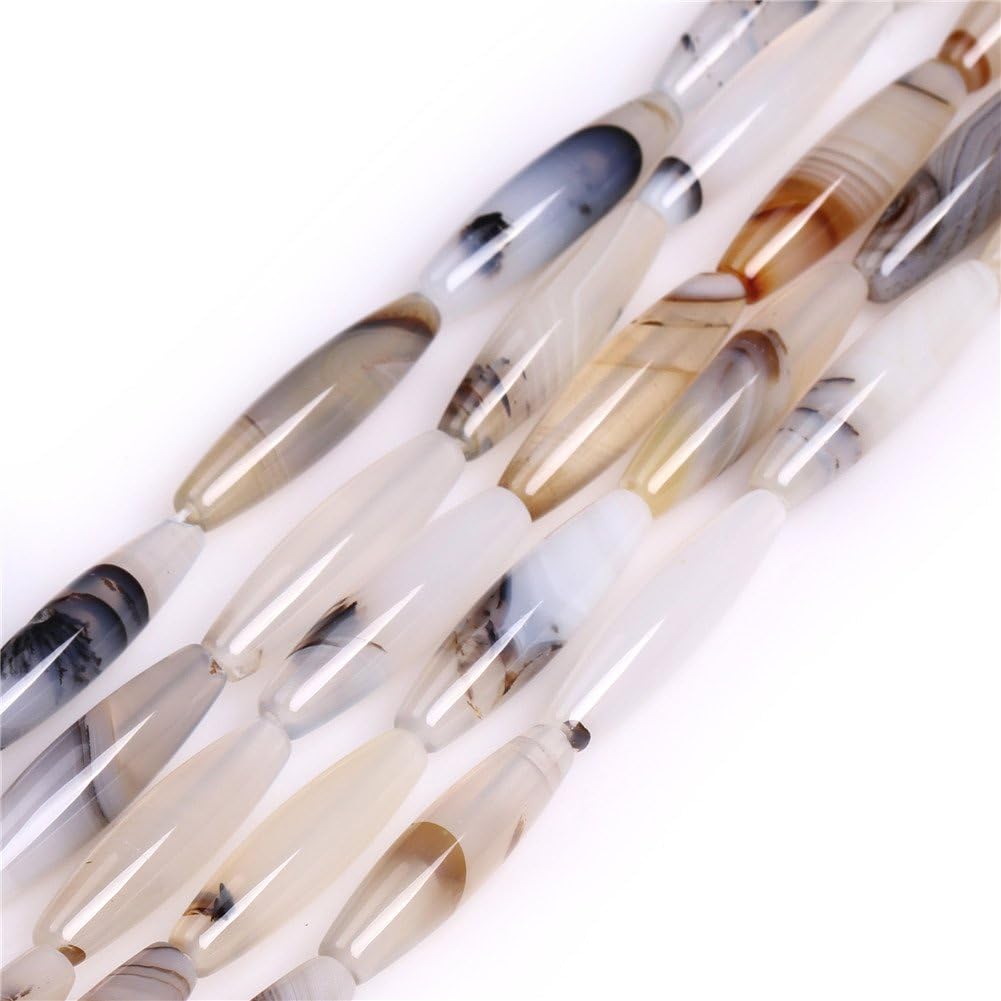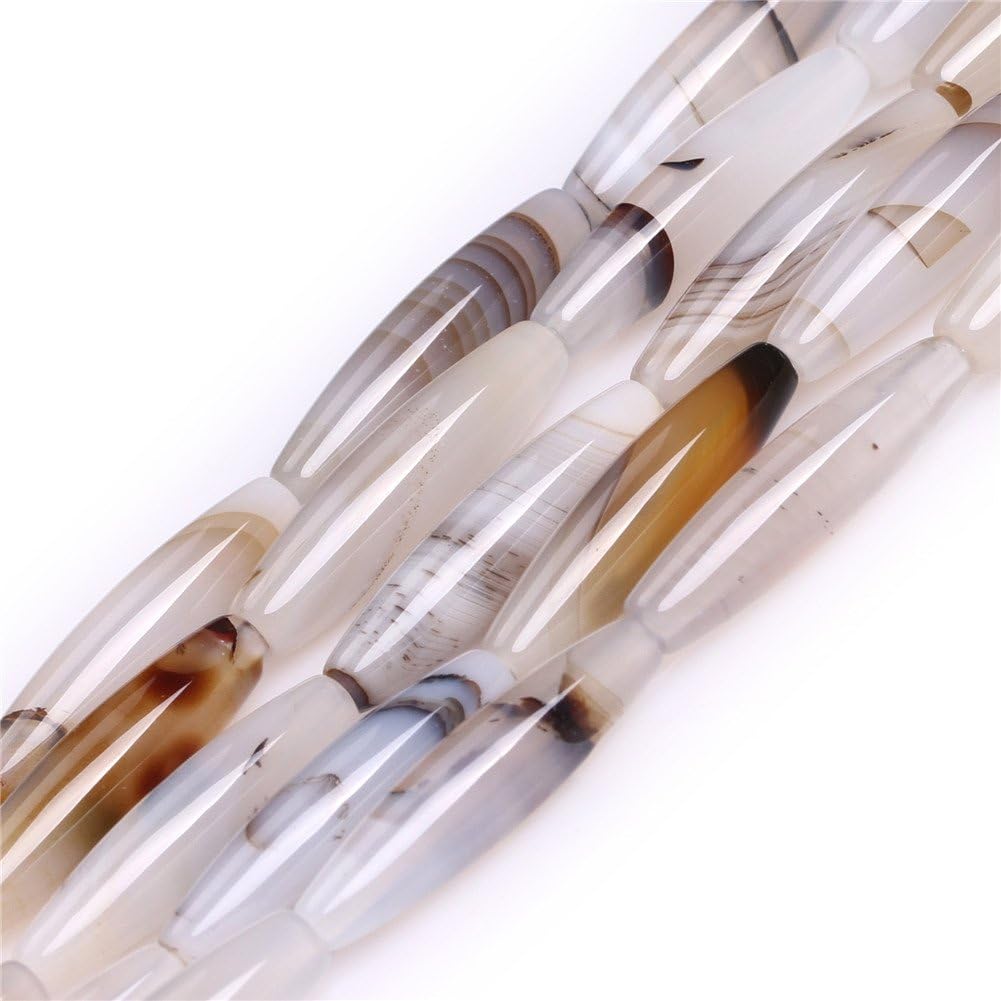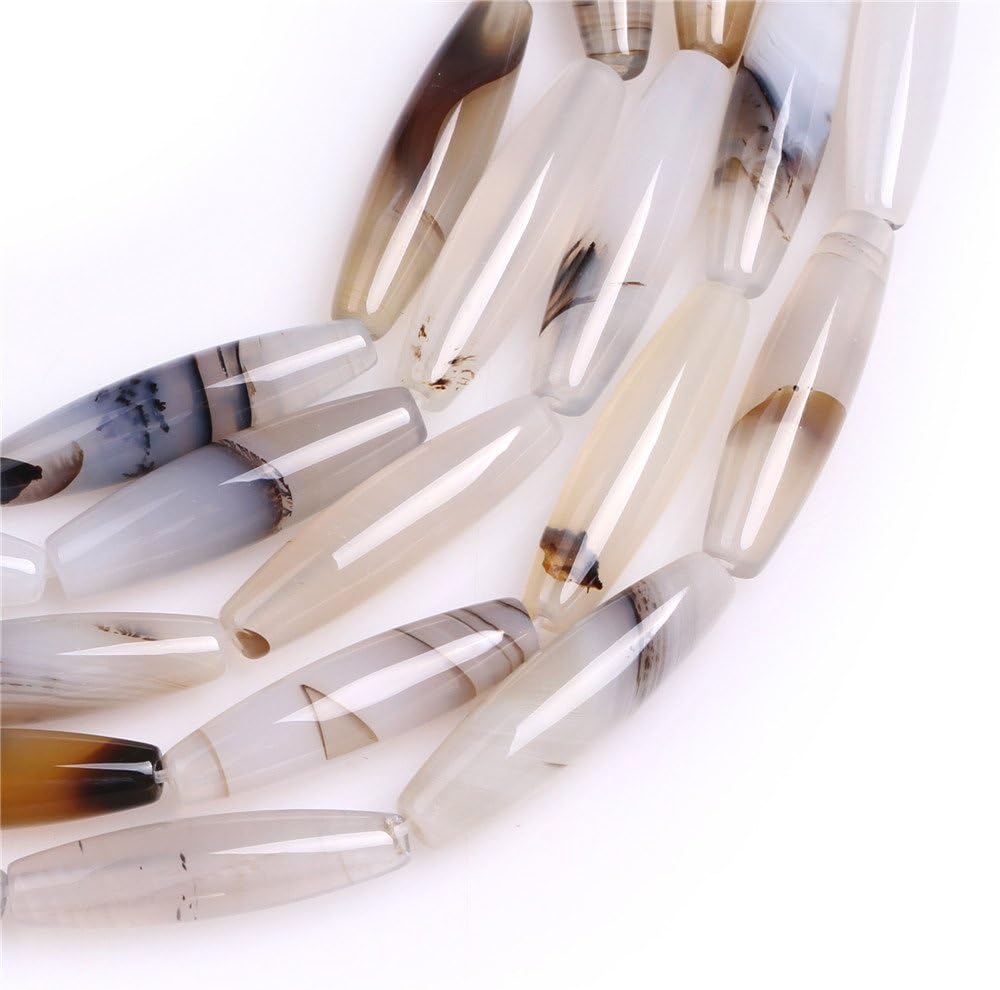
Oval Olives Shape Natural Grey Chalcedony Agate Stone Beads for Jewelry Making 15'' (6x26mm)
Category: Arts, Crafts & Sewing
Thank you for visiting Sweet & Happy Girl's Store. We are specializing in Jewelry making beads and findings.
Features: Sell Unit one strand, The photo show many strands help you understand more detail in same size photo | Lead-free and Nickel-free, No Harmful Substances | Hole Size: 1mm, Fit for most Wires or Thread | Good quality beads with exquisite packaging | Click sold by"Sweet & Happy Girl's Store"Find more natural stone.